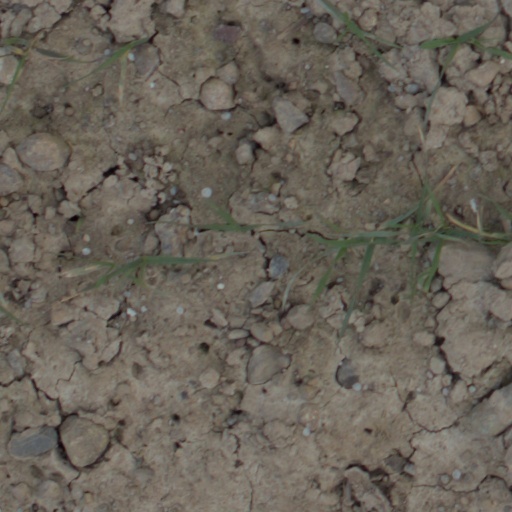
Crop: wheat